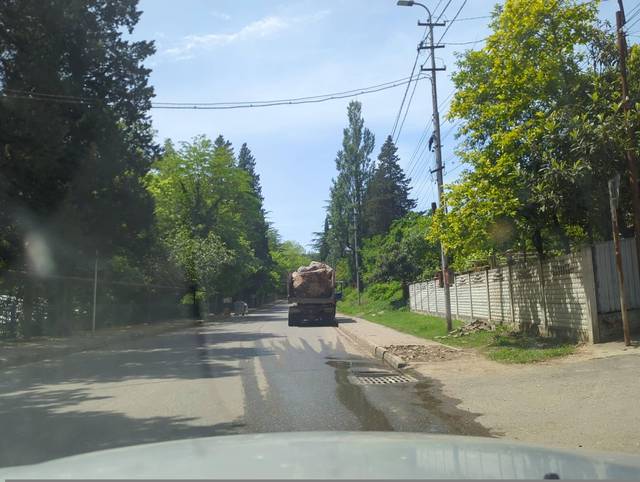
Region: Georgia
Coordinates: 42.281, 42.713